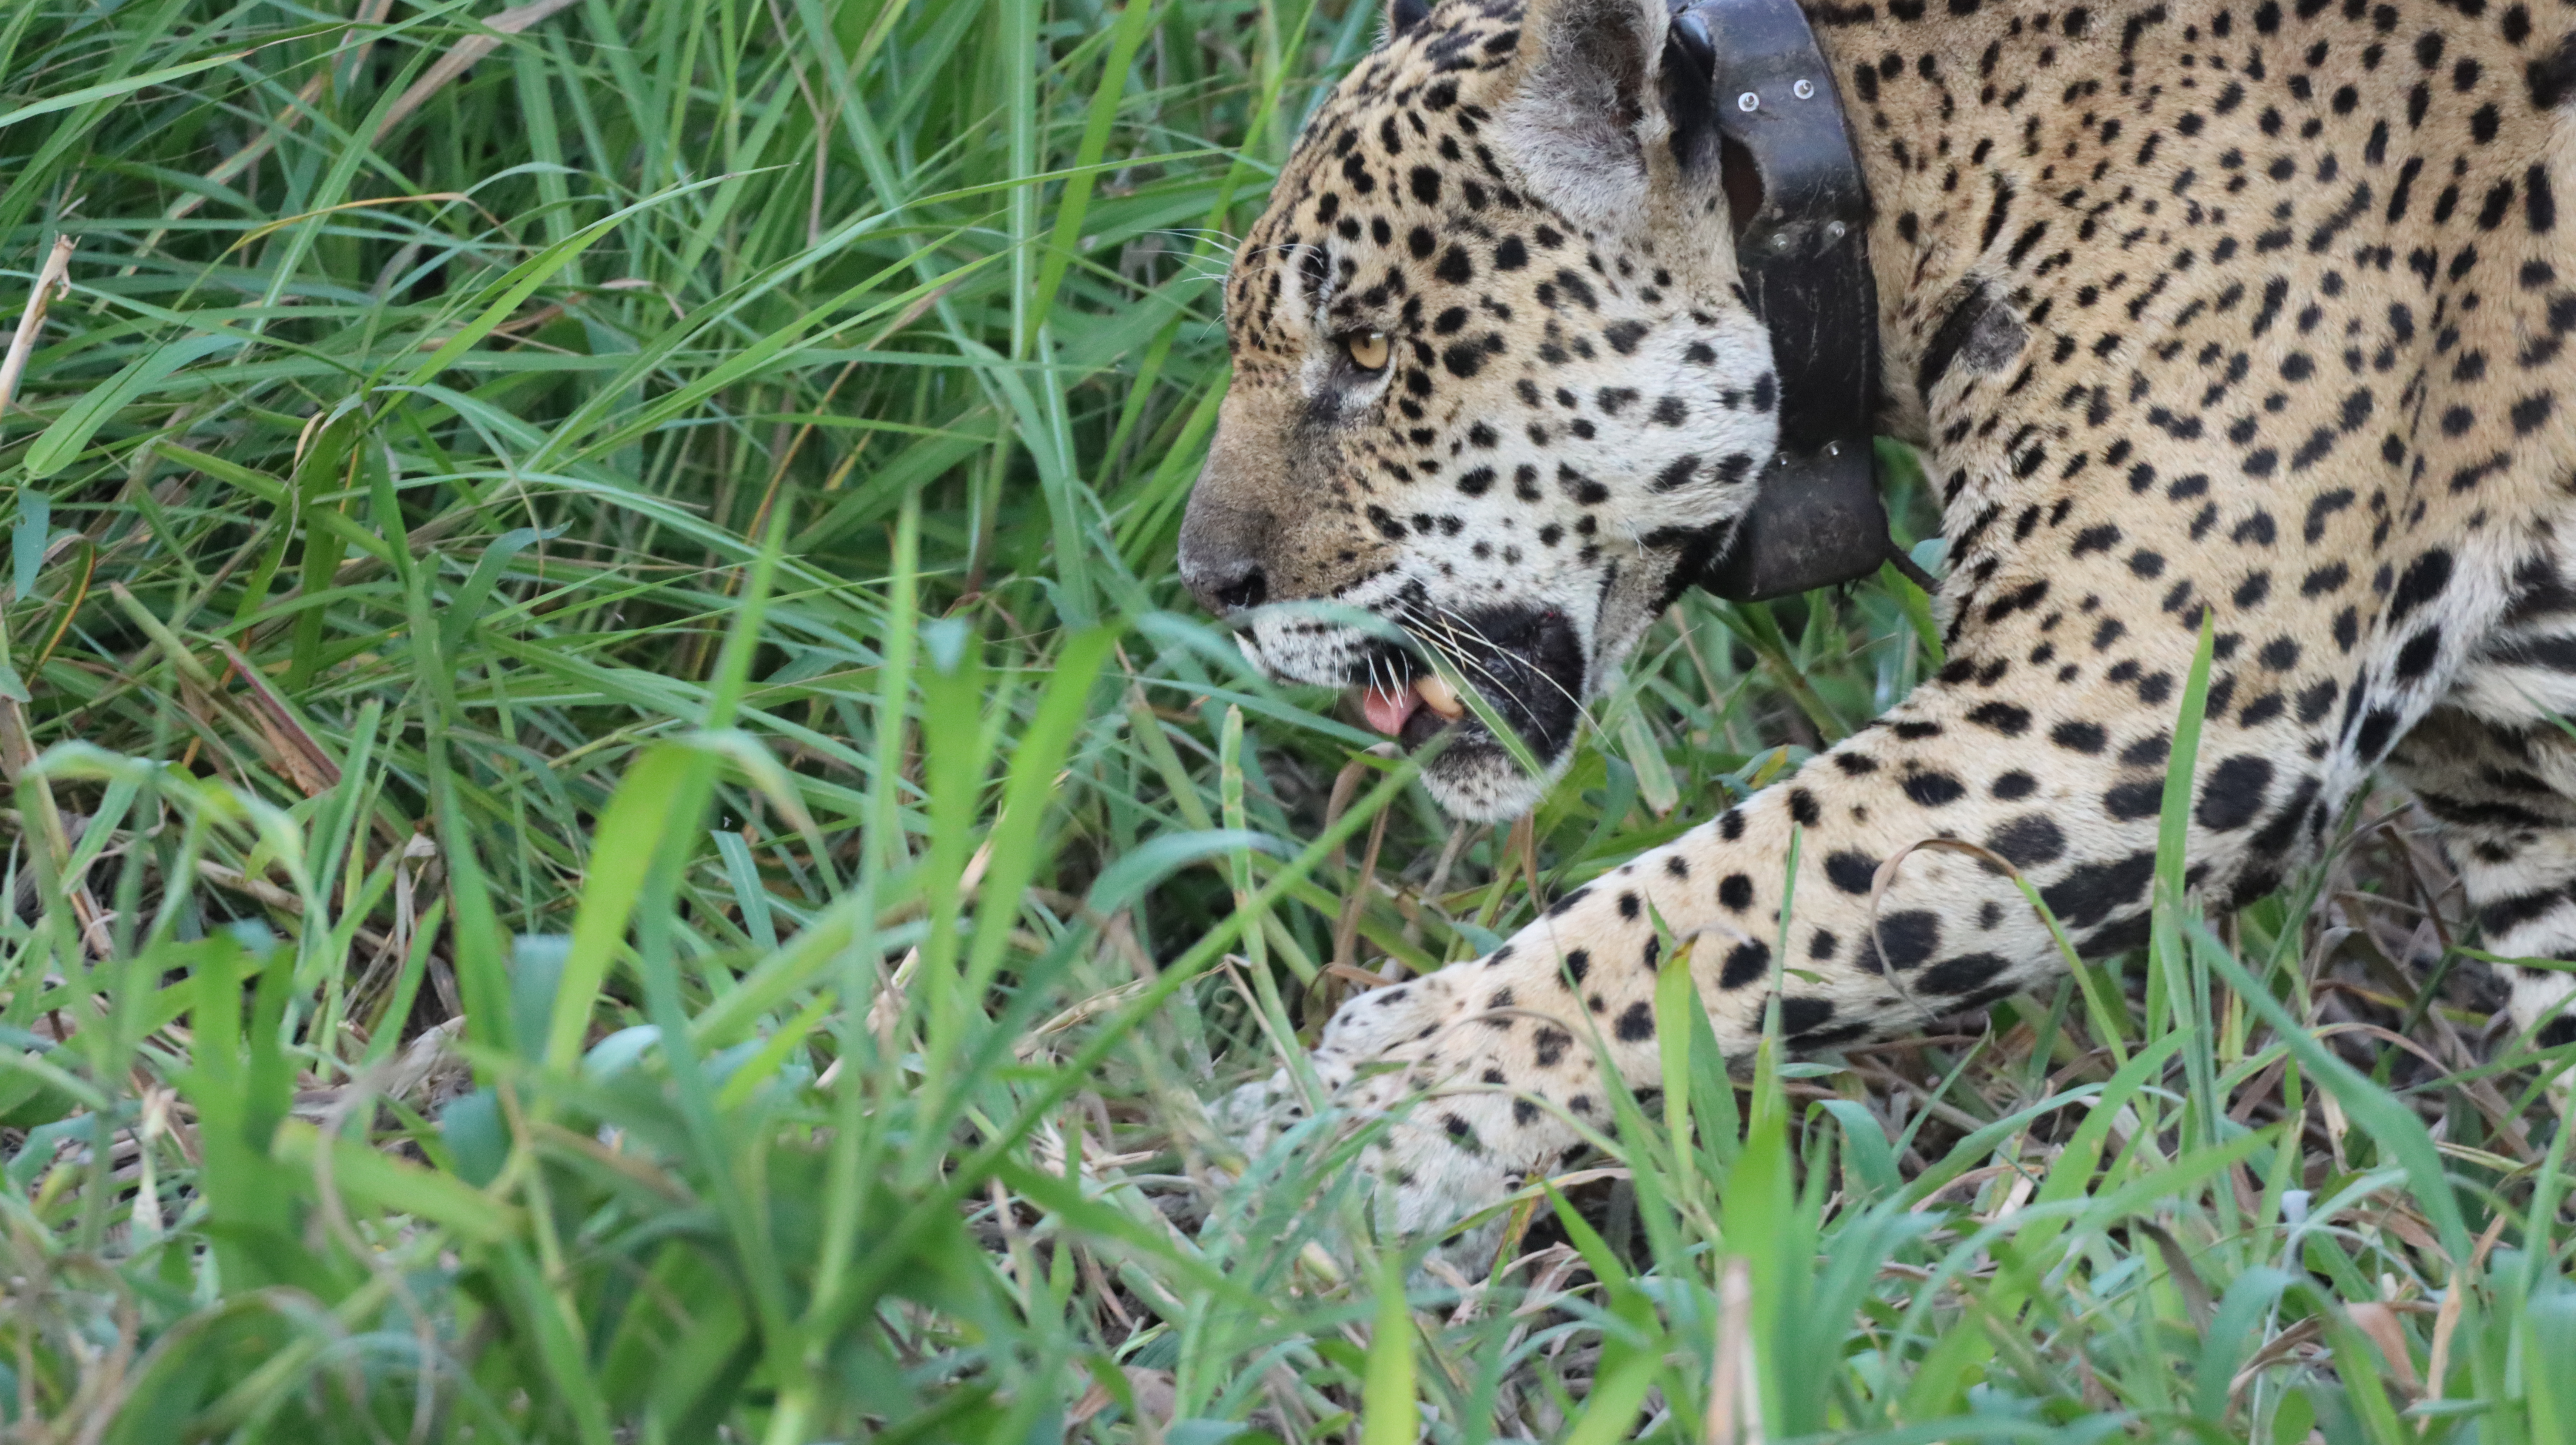
Jaguar: Ousado